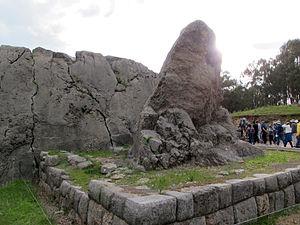
Q'enqo est un sanctuaire inca située à six kilomètres au nord de la ville de Cuzco au Pérou. Faisant partie de la Vallée sacrée, le site culmine à 3 580 mètres d'altitude.